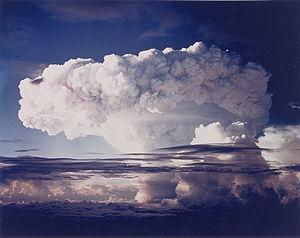
Les Îles Marshall ou Marshall, en forme longue la république des Îles Marshall, en marshallais M̧ajeļ et Aolepān Aorōkin M̧ajeļ, en anglais Marshall Islands et Republic of the Marshall Islands, sont un État de Micronésie, en Océanie, dont l'indépendance a été reconnue en 1990.
L’opération Ivy est le nom donné à deux essais nucléaires américains qui a, dans les années 1950, inauguré l'ère thermonucléaire et favorisé le durcissement de la Guerre froide. Cette opération a vu le premier « vrai » essai thermonucléaire, dont le nom de code était Ivy Mike. Cette opération constitue la huitième série d’essais nucléaires des États-Unis, venant après l'opération Tumbler-Snapper et avant l'opération Upshot-Knothole.